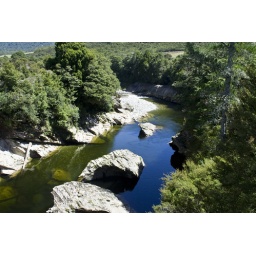
The Aorere River upstream of the road bridge near Salisbury Falls